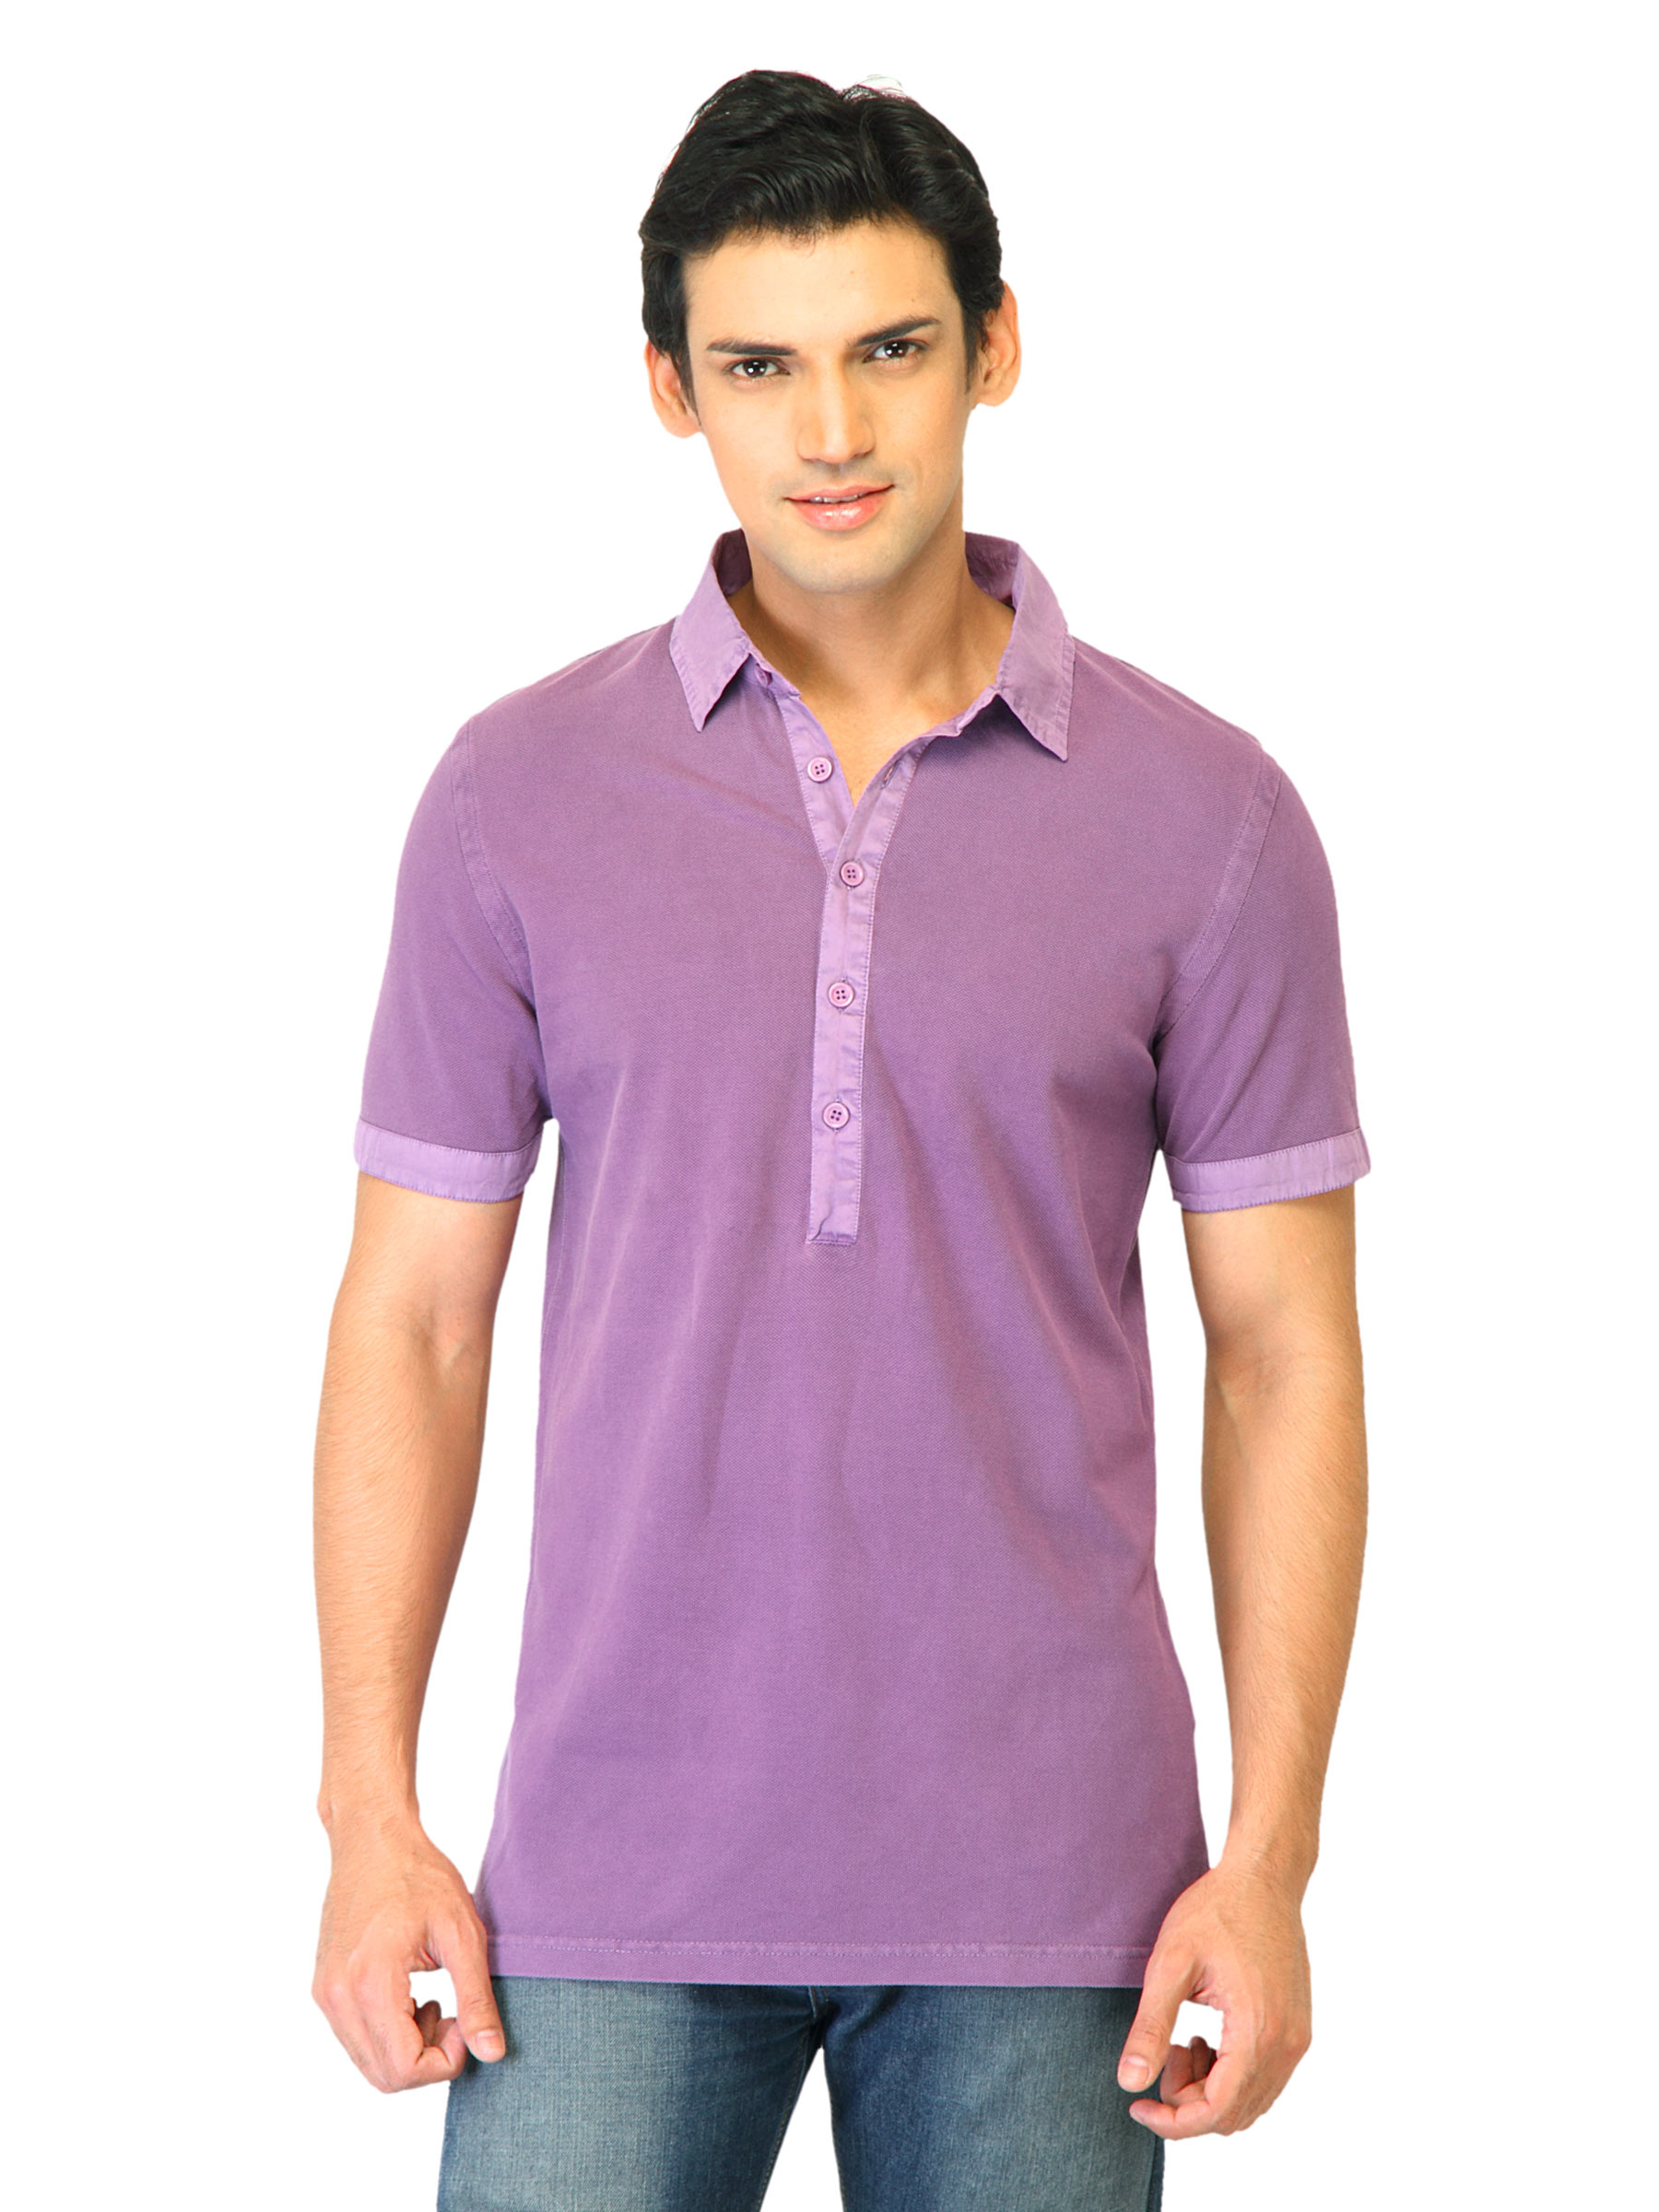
United Colors of Benetton Men Solid Purple  polo T-shirts
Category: Apparel / Topwear / Tshirts
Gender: Men
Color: Purple
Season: Summer 2011
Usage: Casual